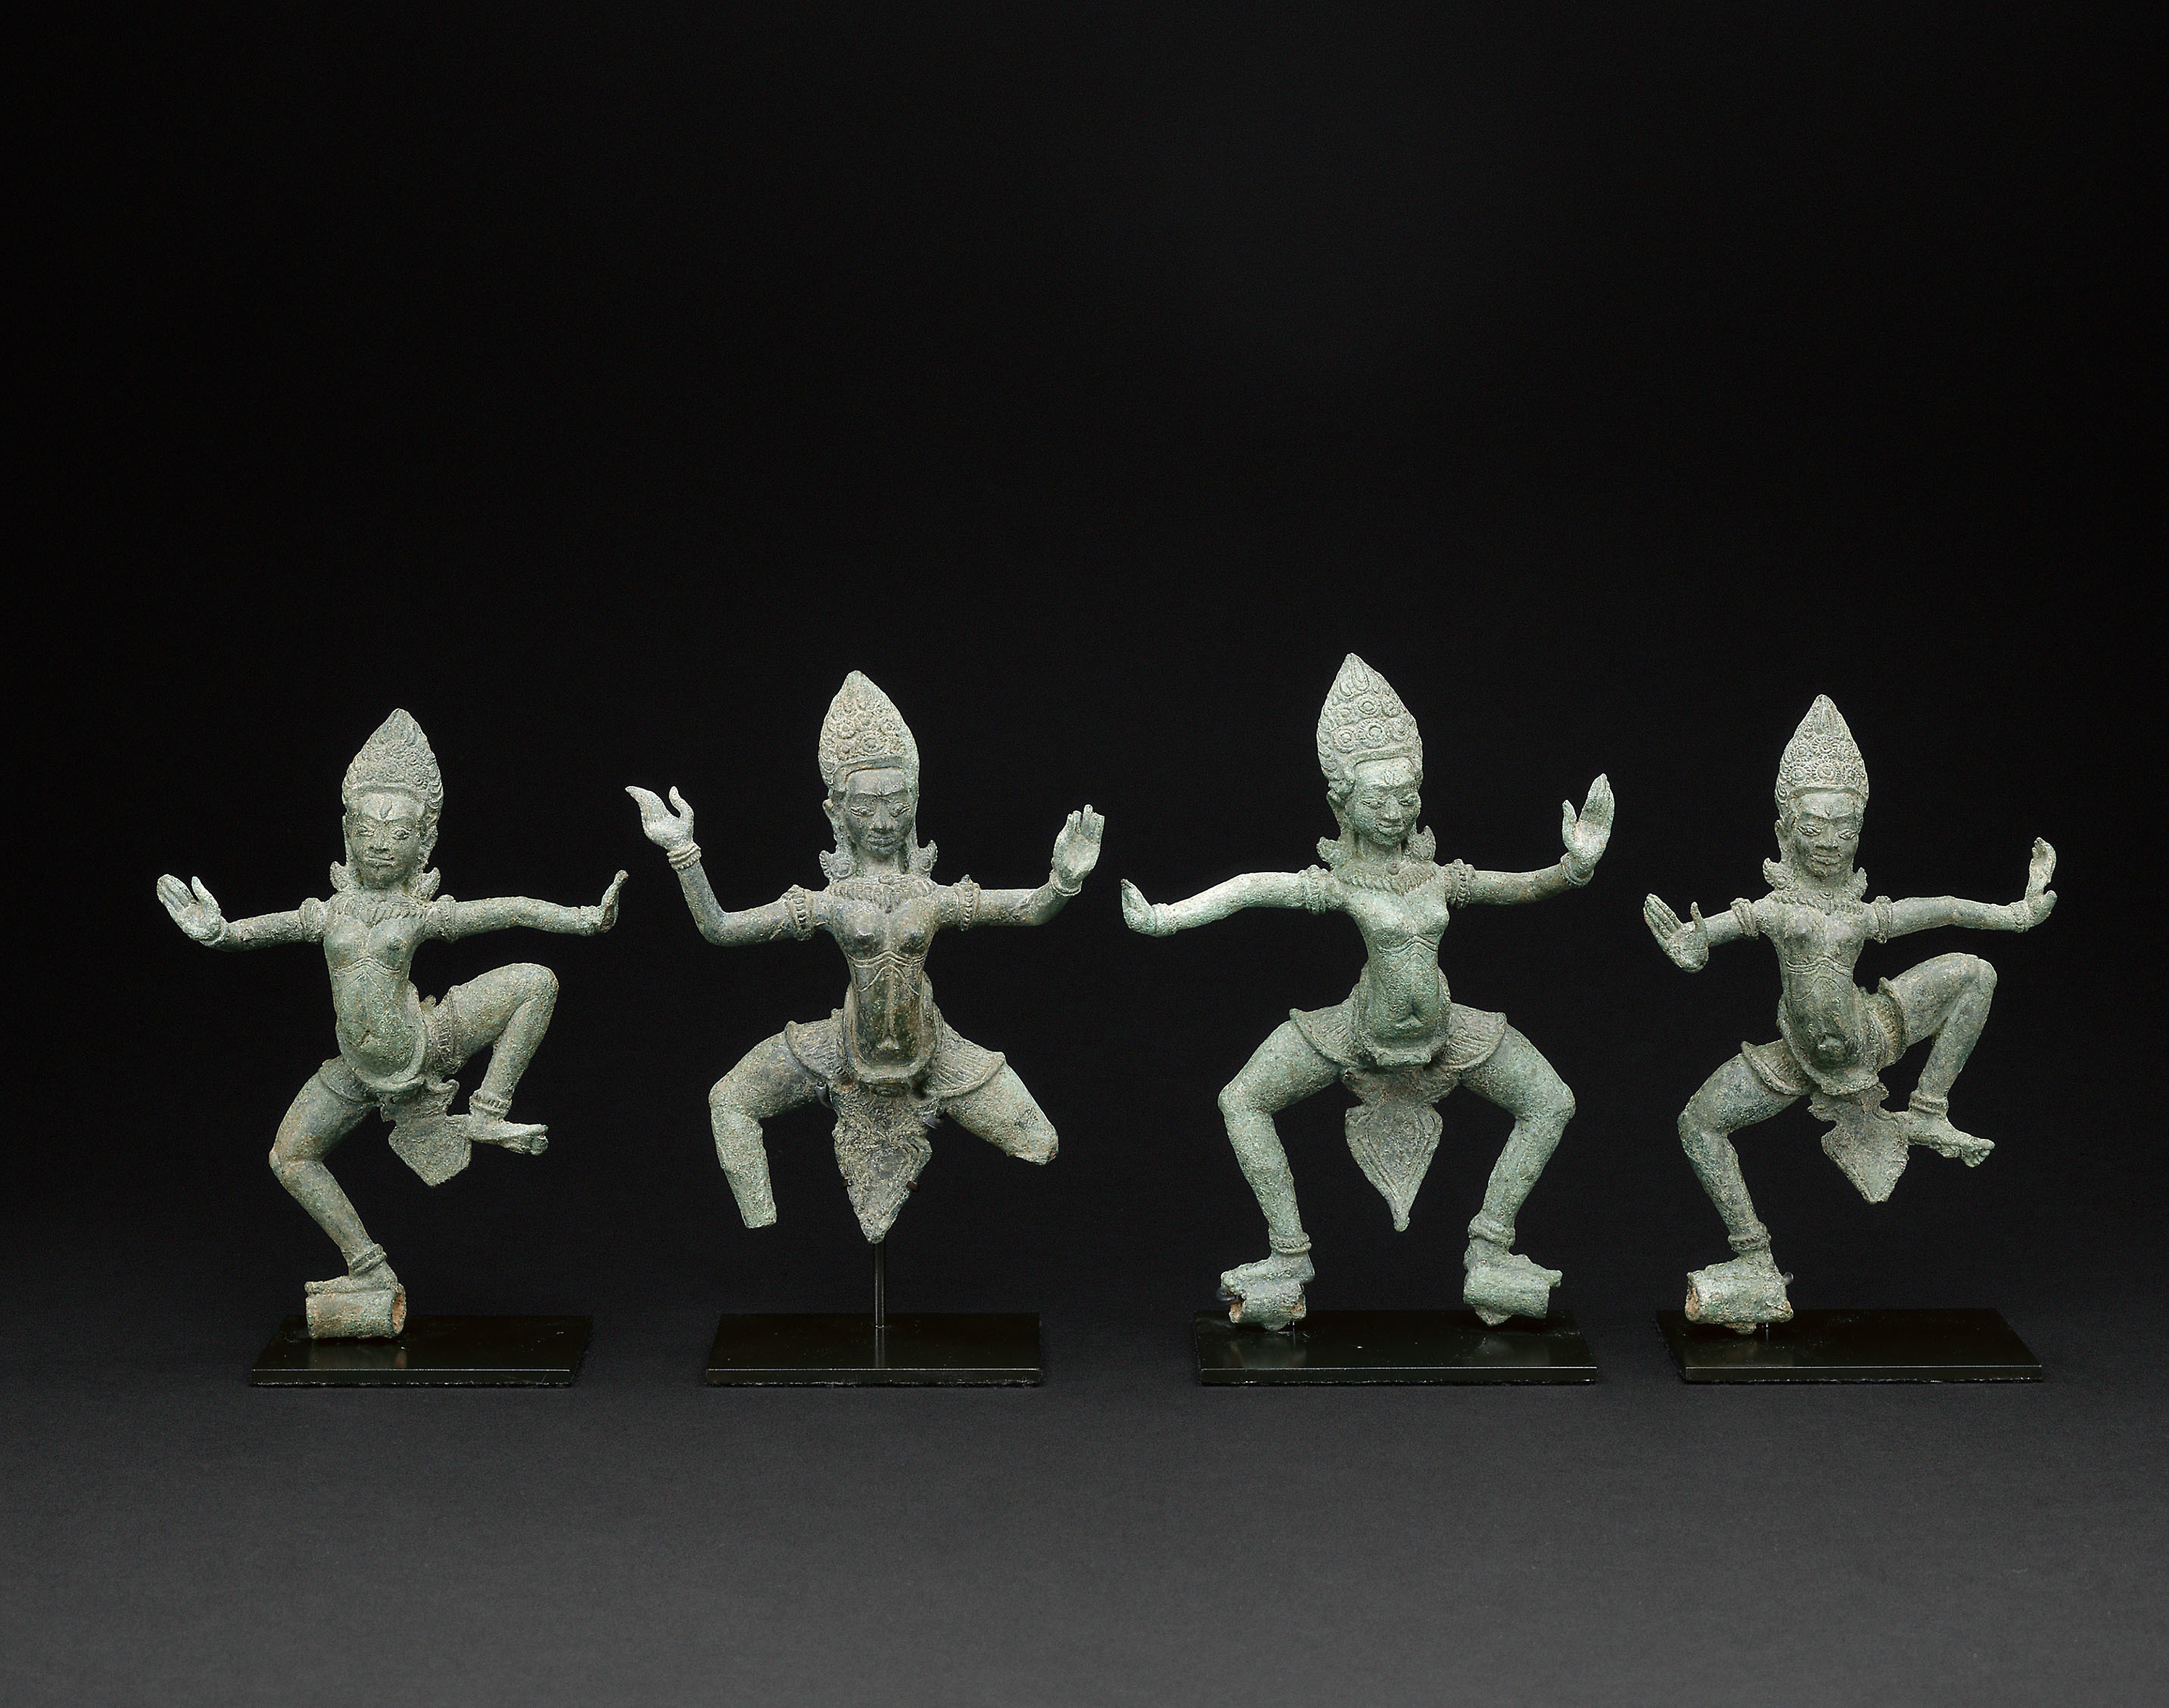
figurine, darkness, sculpture, army men, statue, art, star, classical sculpture